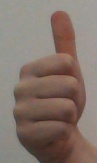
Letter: aleff